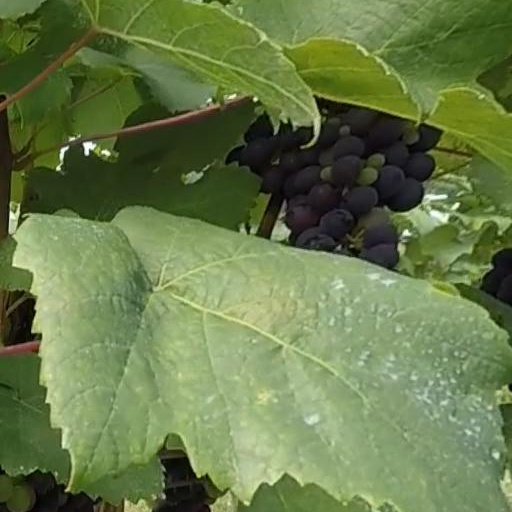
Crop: grape